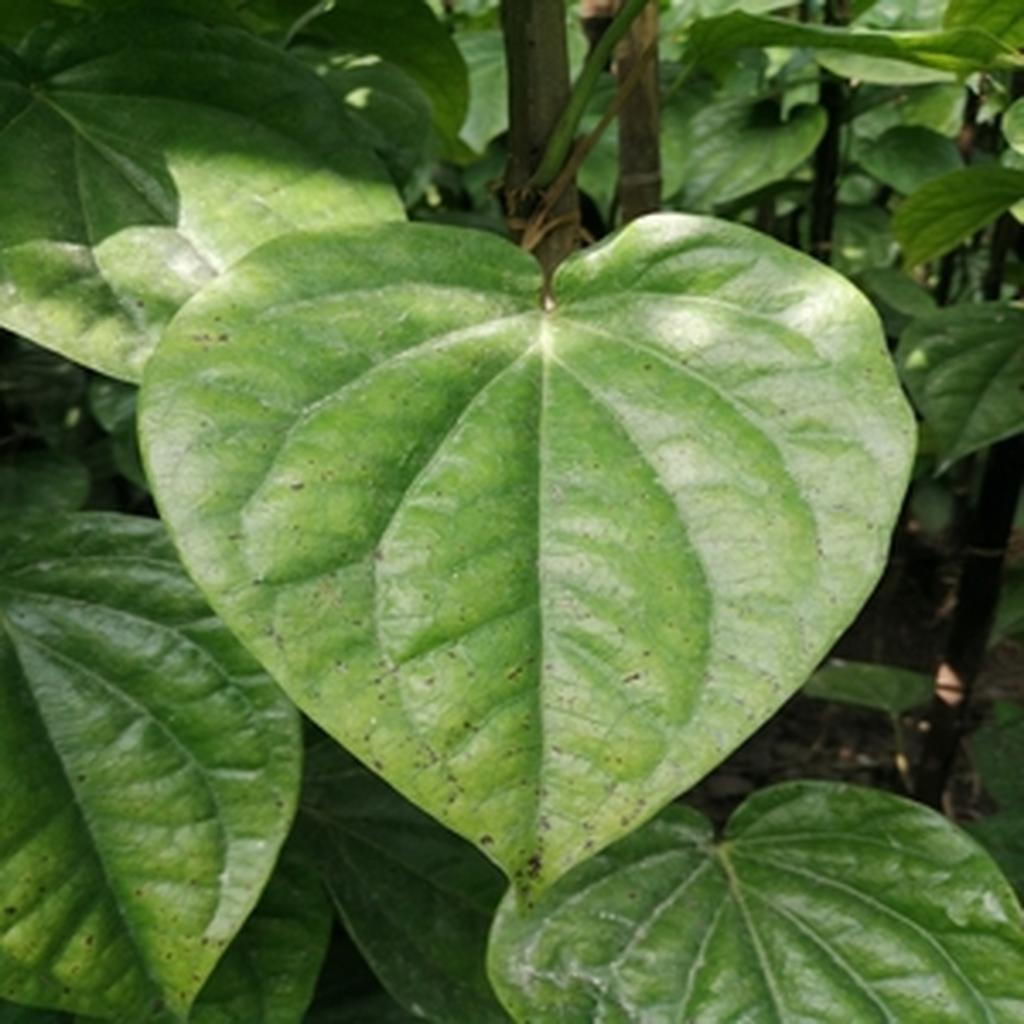
Label: Leaf_Spot